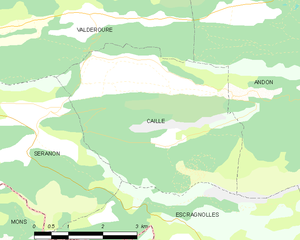
Carte des communes françaises: Caille